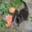
Label: cat